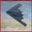
Label: airplane